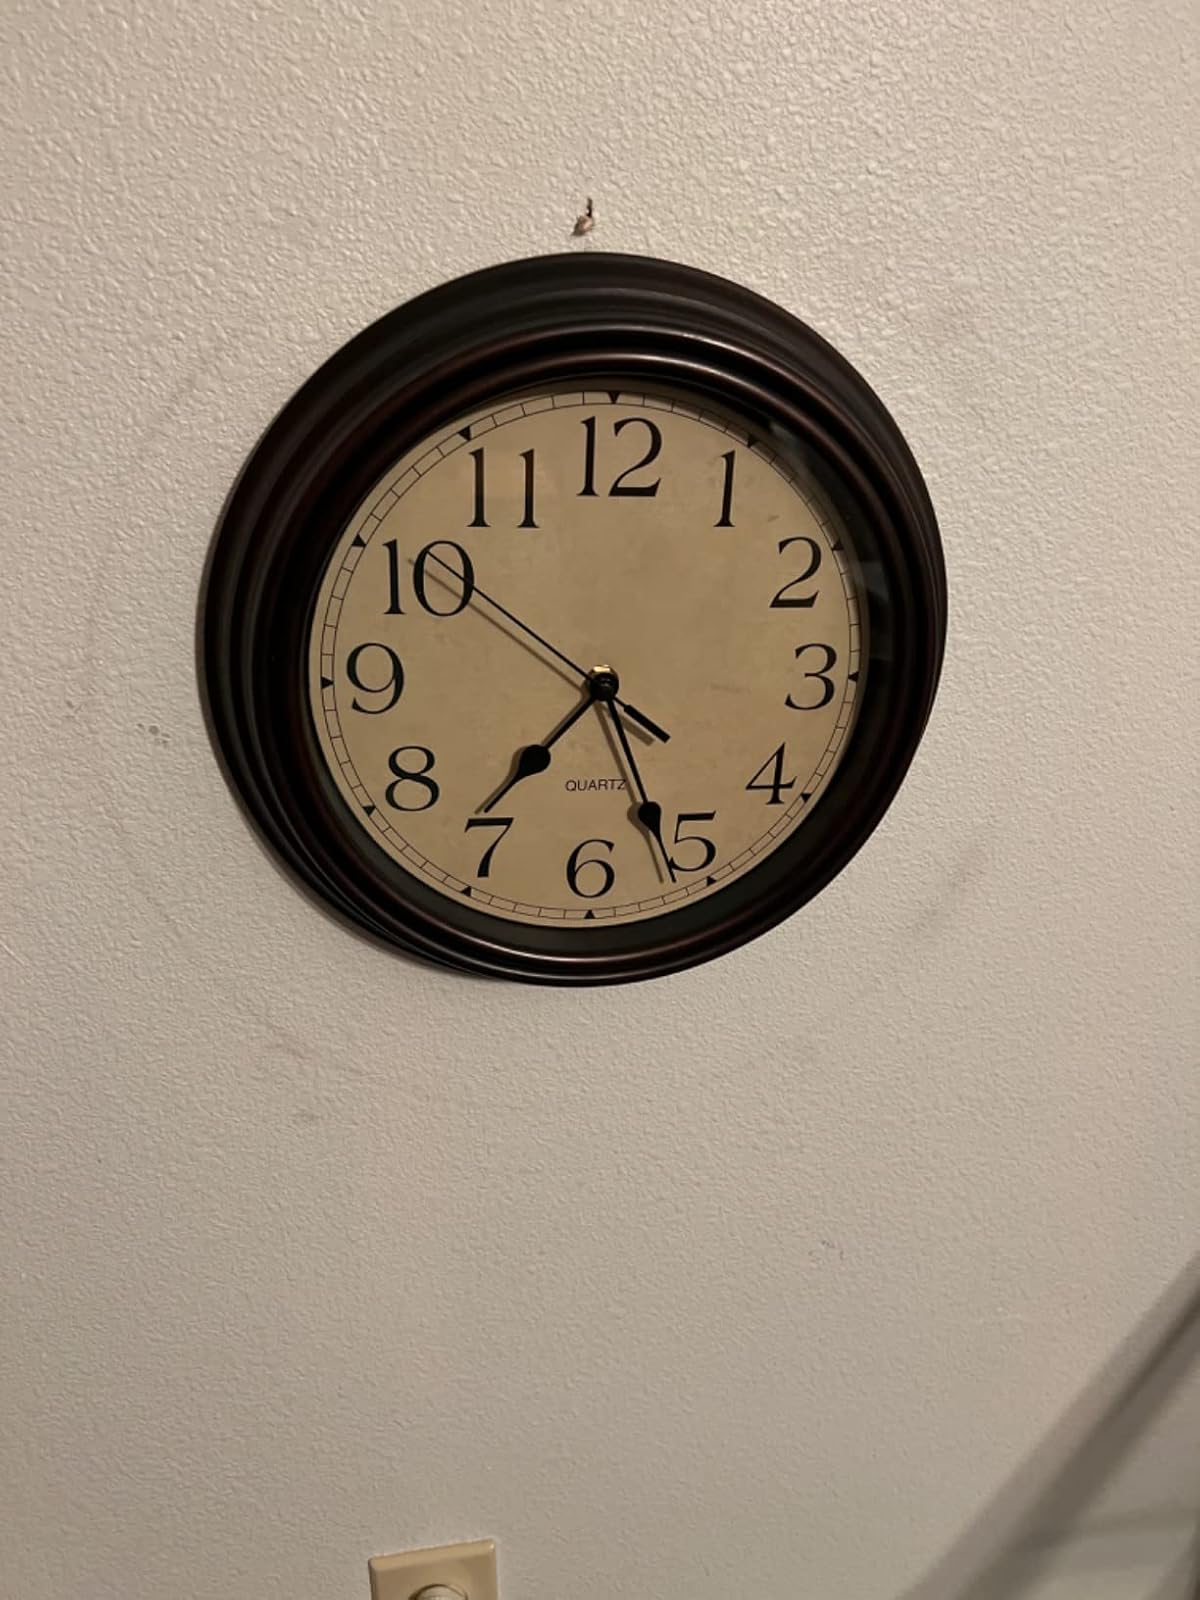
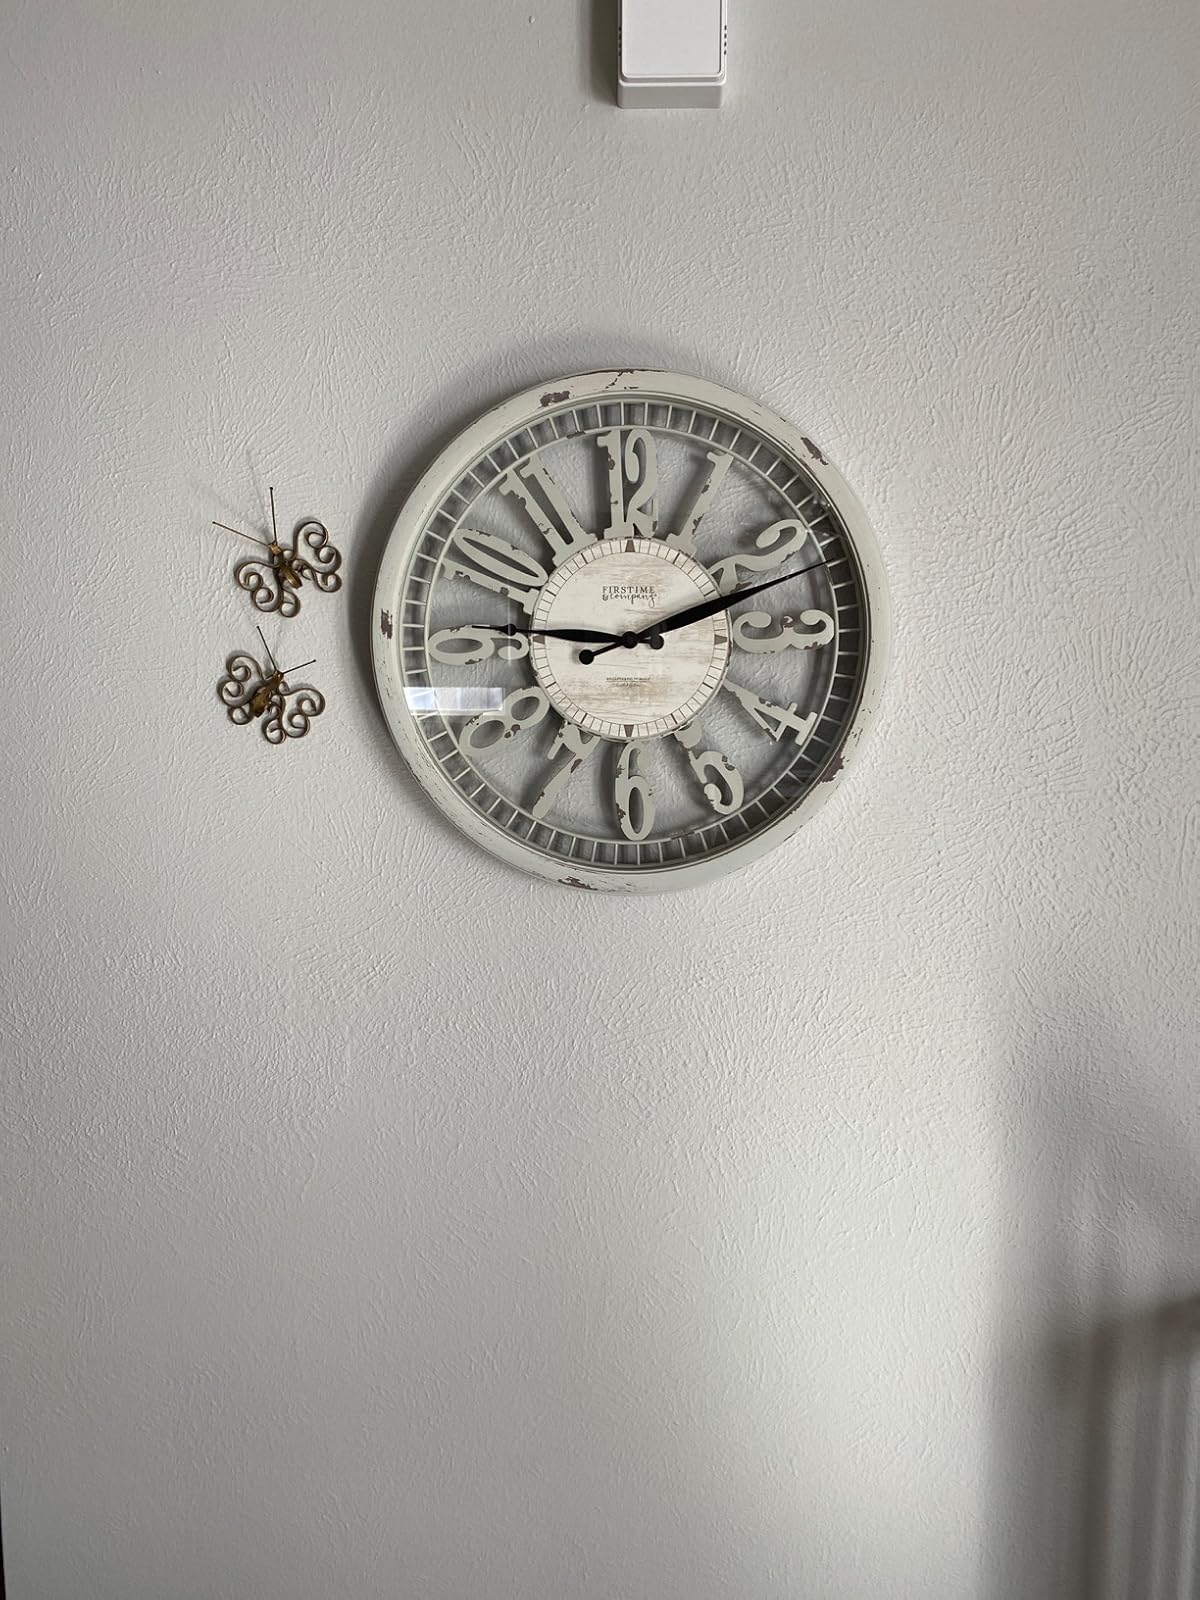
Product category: clock
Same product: no